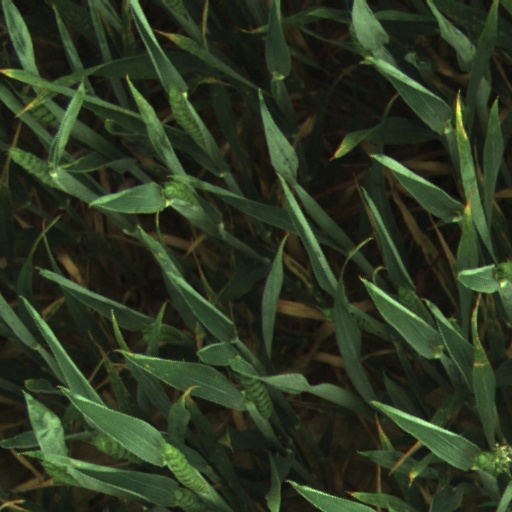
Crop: wheat